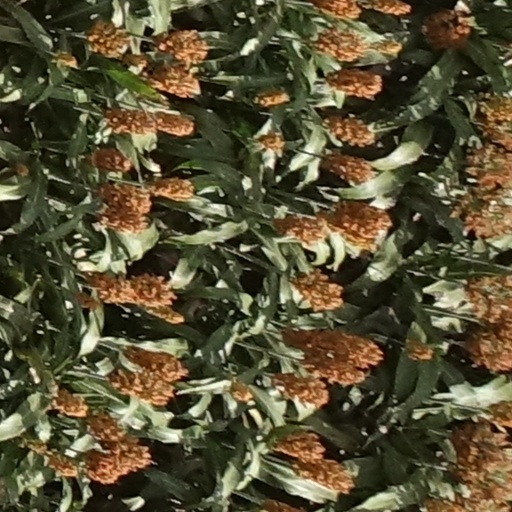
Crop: sorghum